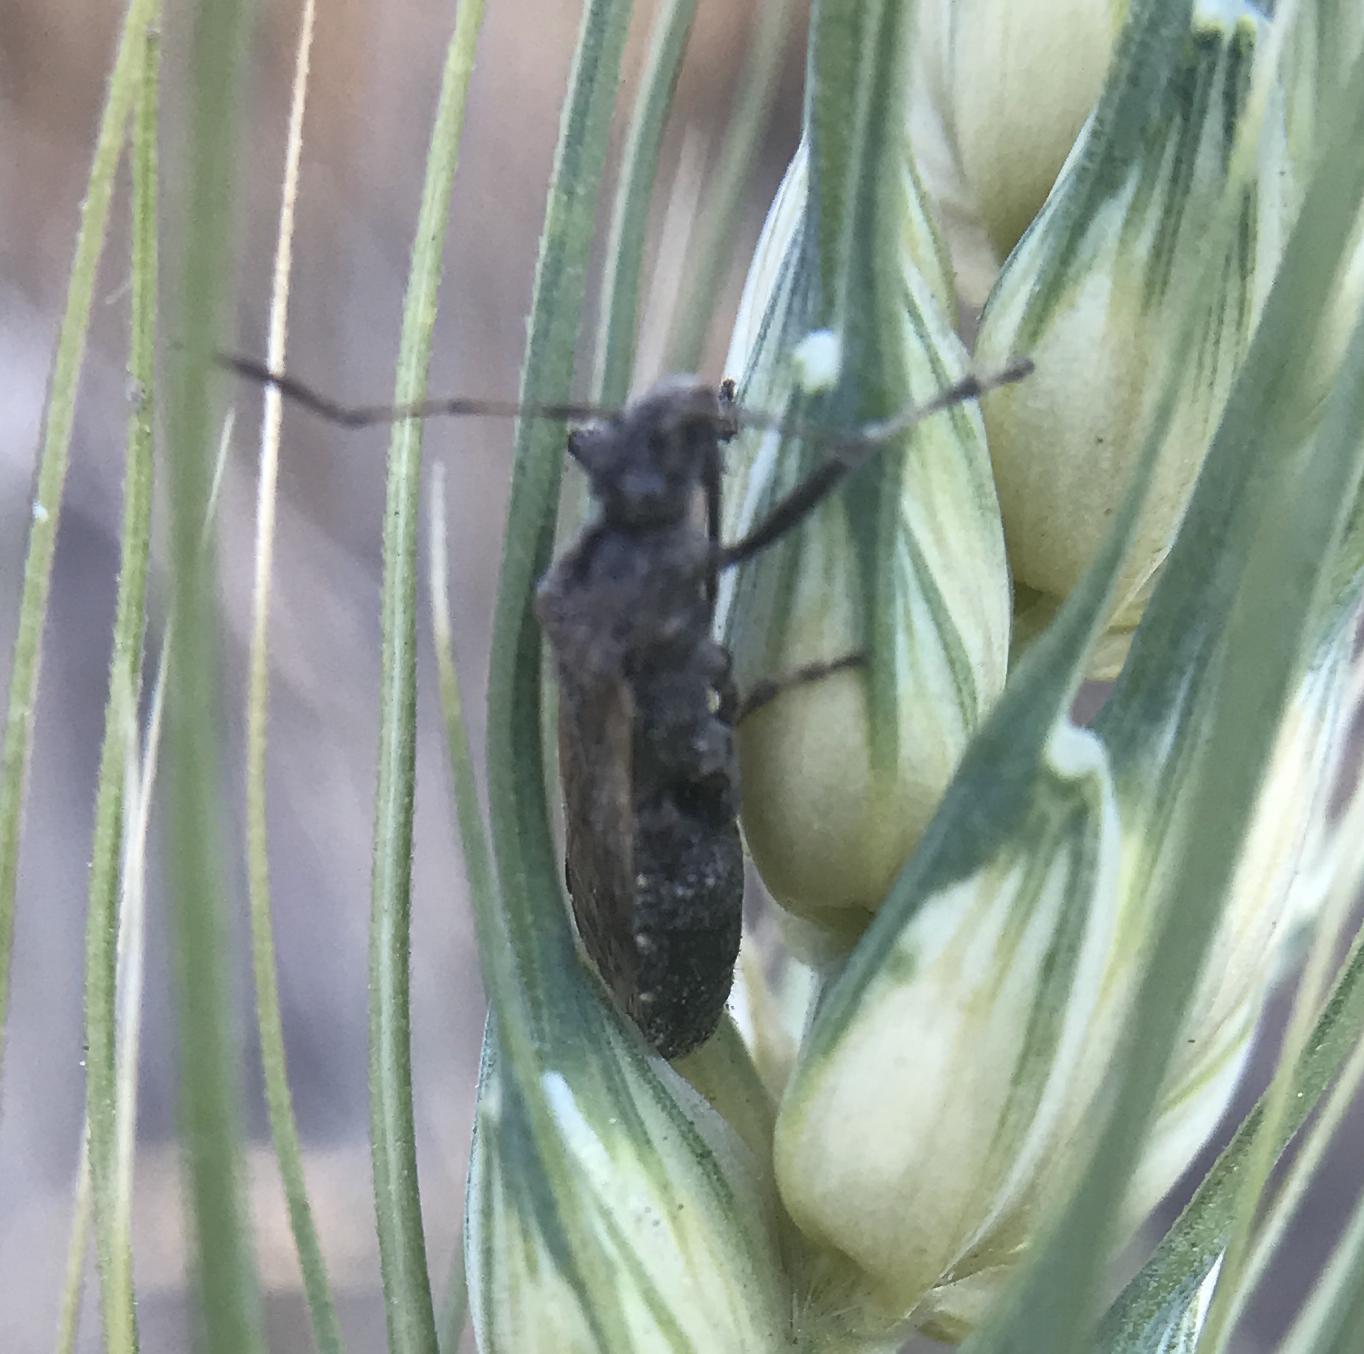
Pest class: predators